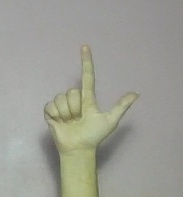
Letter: laam